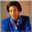
Label: woman